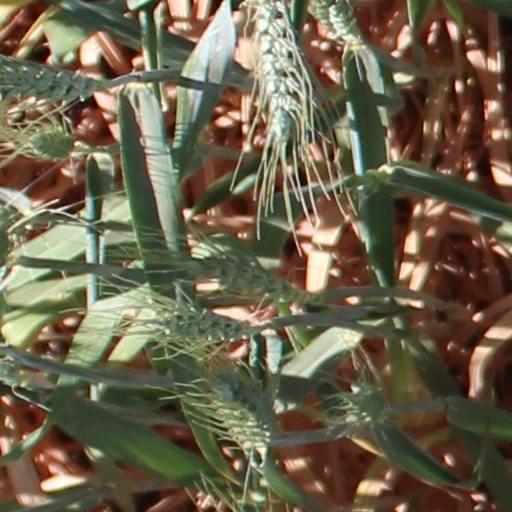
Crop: wheat